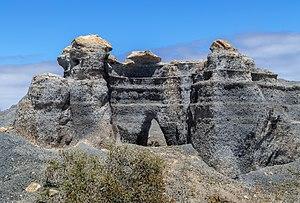
Guatiza est un village des Îles Canaries, en Espagne.